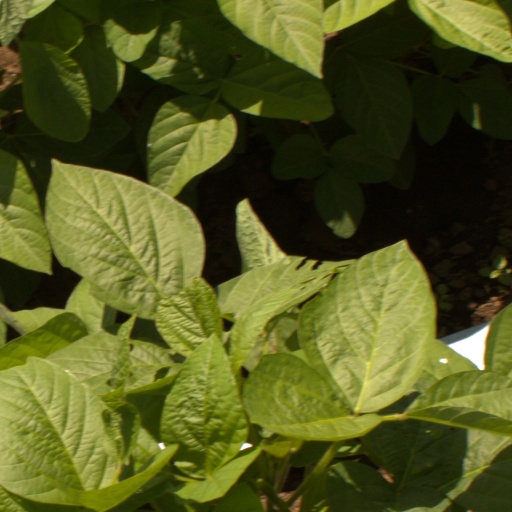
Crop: soybean